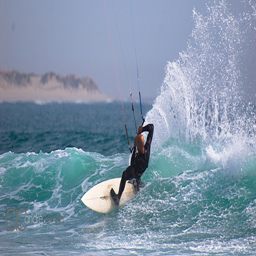
A man that is standing on a surfboard in the water.
The person is wind surfing outside in the water
a man that is on a surfboard in the ocean
The man is para sailing on the water.
a man is riding on a board at the beach